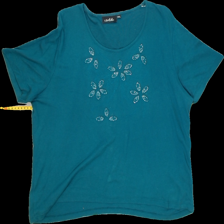
View: front
Type: T-shirt
Category: Ladies
Brand: Isolde
Colors: Blue
Material: 100%cotton
Pattern: Glitter
Size: XXL
Trend: No trend
Stains: Yes
Price range: <50
Recommended usage: Export